List of federal judges appointed by James Madison

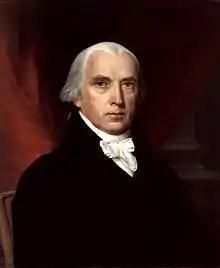
James Madison.

Following is a list of all Article III United States federal judges appointed by President James Madison during his presidency. In total Madison appointed 13 Article III federal judges, including 2 Justices to the Supreme Court of the United States, 2 judges to the United States circuit courts, and 9 judges to the United States district courts. One of Madison's district court appointments was in fact appointed twice, to succeed himself on the same court, having resigned from the first appointment to pursue another political office.